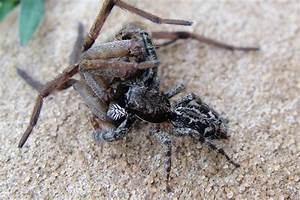
Label: ragno